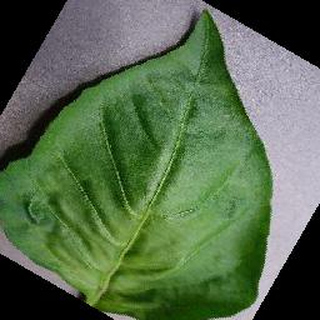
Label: healthy_bell_pepper